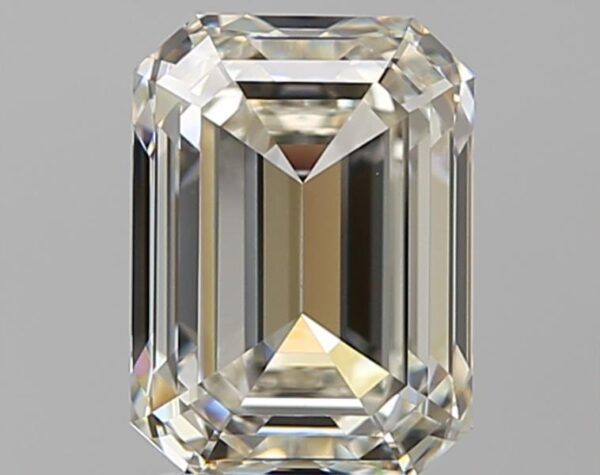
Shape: emerald
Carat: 3.01
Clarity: VVS2
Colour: K
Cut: EX
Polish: EX
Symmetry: EX
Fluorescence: F
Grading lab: GIA
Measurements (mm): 9.2 x 6.8 x 4.5